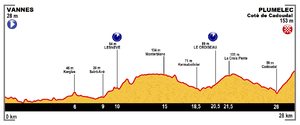
Profil de la 9e étape du Tour de France 2015
La 9ᵉ étape du Tour de France 2015 s'est déroulée le dimanche 12 juillet 2015 entre Vannes et Plumelec sur une distance de 28 kilomètres. Il s'agit d'un contre-la-montre par équipes.